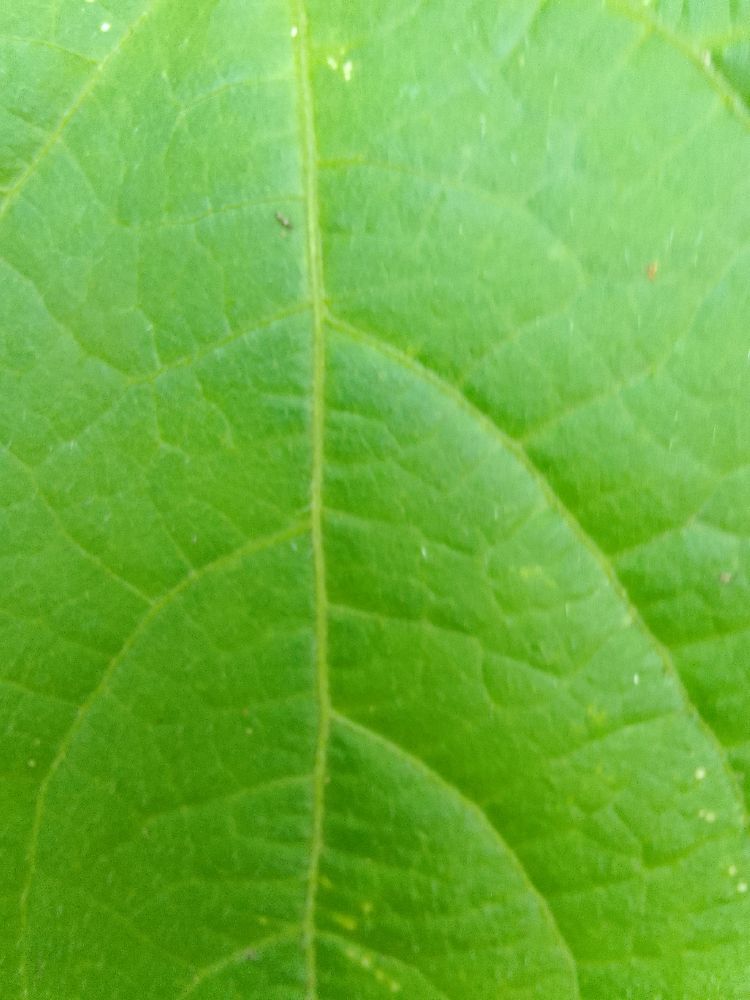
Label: healthy